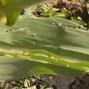
Crop: Maize
Condition: spodoptera-frugiperda-a